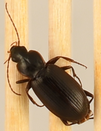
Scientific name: Calathus advena
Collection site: Niwot Ridge NEON (NIWO), plot NIWO_009